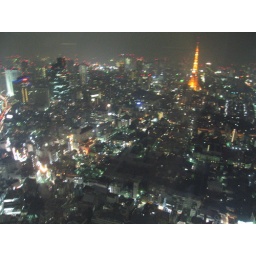
From the 53rd floor of the Mori Building - that's the Tokyo tower in the right background.